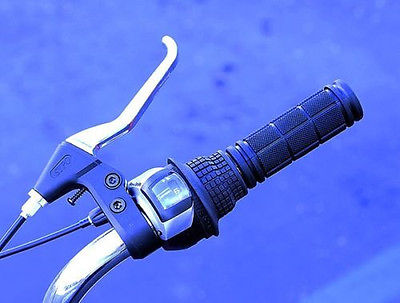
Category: bicycle